Albanian Literary Commission

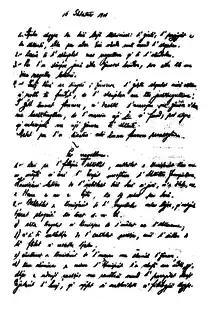
Facsimile of one of the process-verbals of the commission. Session held on 16 September 1916 (date shows on top of the document)

Fishta played a leading role in the commission. He tried hard to push for the dialect of Shkodër to form the base of the Albanian standard, in respect to the cultural contribution that writers and literature in the dialect had given to Albanian culture at that time, "much as Dante's language had served for literary Italian. Regardless of Fishta's influence and the fact that other founding members were from Shkodër as well, he did not succeed. Under the influence of Aleksander Xhuvani who proclaimed that "the unity of the language is the unity of the nation", the commission accepted the dialect of Elbasan to be used as the basis for standard Albanian. While being a Gheg dialect, it is a southern one and closest possible to the Tosk dialect. The standard was adopted by the Educational Congress of Lushnje in 1920.